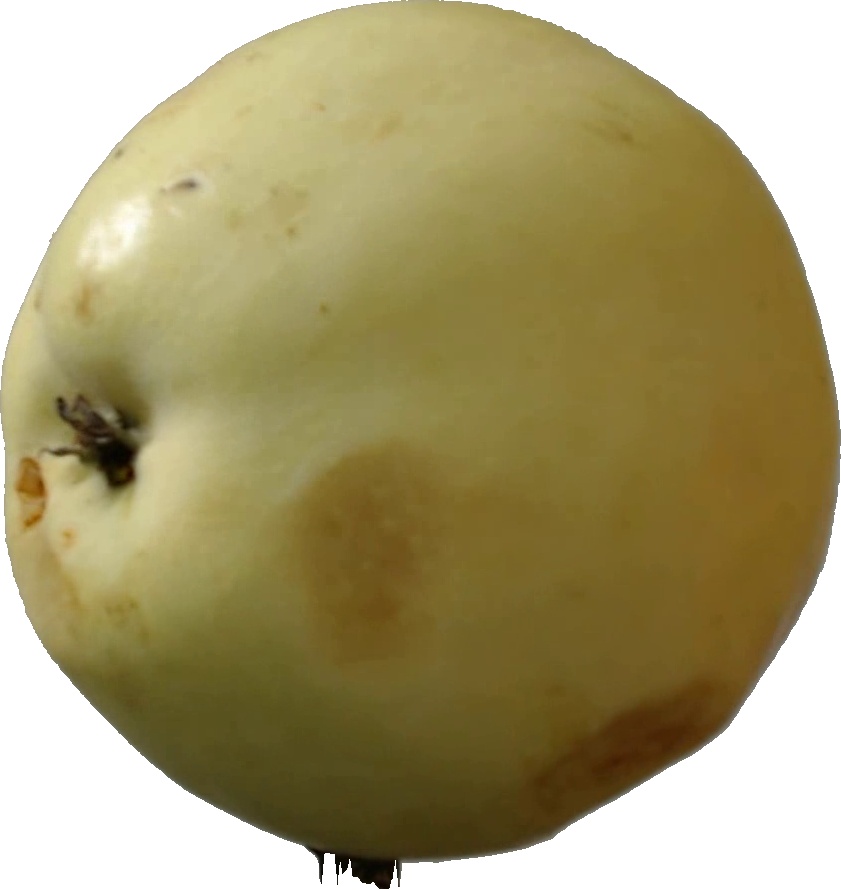
Label: apple_hit_1